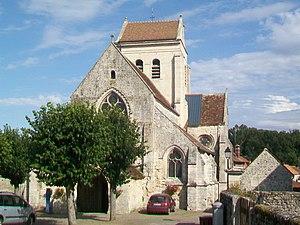
Vue d'ensemble depuis l'ouest.
Cet article recense les monuments historiques français classés en 1914.
Trumilly est une commune française située dans le département de l'Oise, en région Hauts-de-France.
L'église Notre-Dame est une église catholique située à Trumilly, en France. Comme souvenir de la première église romane du village et témoin de son ancienneté, elle conserve un portail de la fin du XIᵉ siècle. Sinon, l'église est issue de la transformation gothique d'une seconde église romane de la première moitié du XIIᵉ siècle. Un nouveau chœur gothique rayonnant est édifié entre 1230 / 1240, faisant preuve d'une recherche architecturale et d'une qualité d'exécution rares pour une petite église rurale. Le croisillon sud est reconstruit peu après, puis les parties anciennes sont remaniées et voûtées d'ogives. Malgré les six campagnes de construction qui peuvent être identifiées, l'ensemble paraît tout à fait harmonieux. Le clocher, bien que pas très éloigné de certains clochers romans simples de la région, a été entièrement bâti à neuf peu avant la Révolution française. Globalement, l'église de Trumilly est très bien conservée et n'a jamais subi de restaurations profondes jusqu'à la fin du XXᵉ siècle. En plus de la qualité architecturale du chœur, c'est donc surtout son authenticité qui rend l'édifice remarquable.